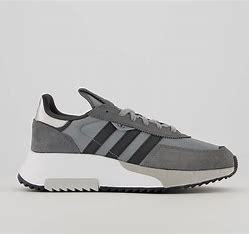
Brand: Adidas
Model: Retropy F2